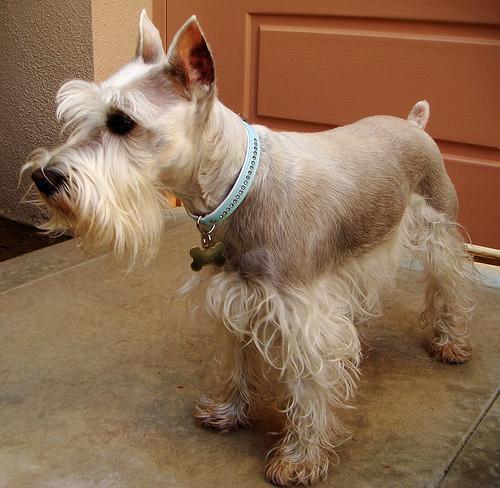
miniature_schnauzer